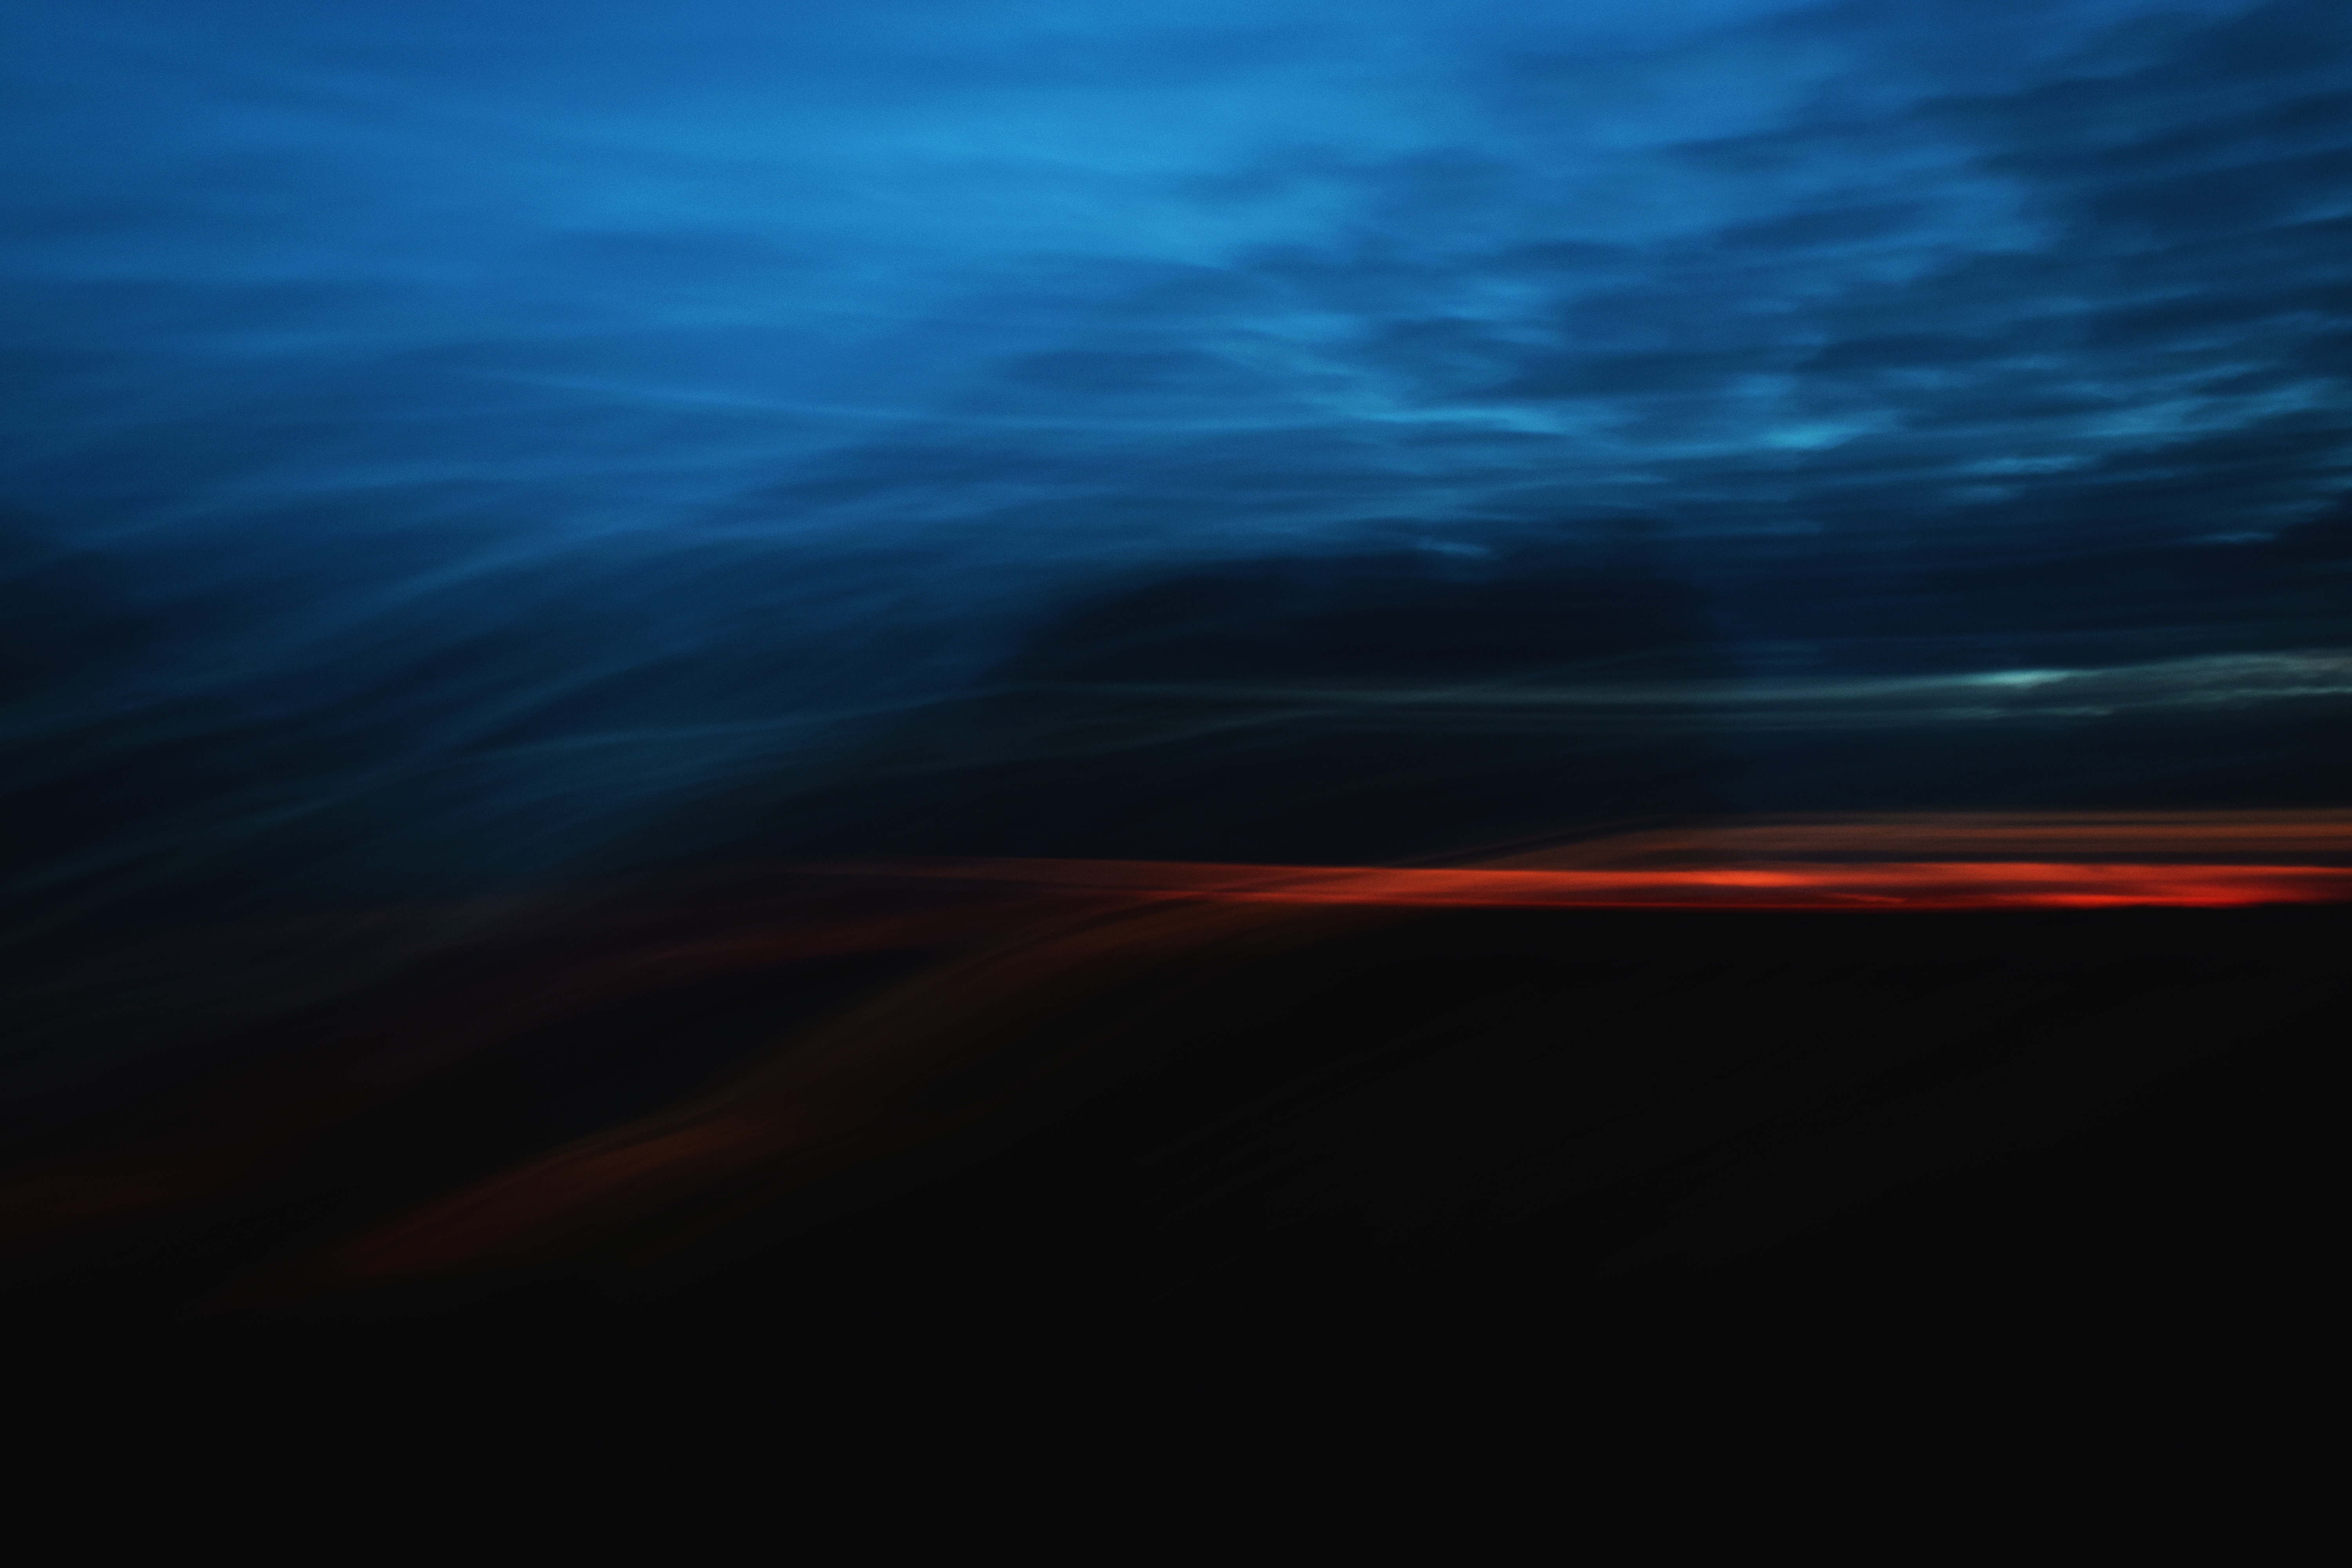
sea, coast, ocean, horizon, light, cloud, sky, sunrise, sunset, sunlight, wave, dawn, atmosphere, dusk, evening, reflection, darkness, moonlight, atmospheric phenomenon, computer wallpaper, wind wave